Beikthano

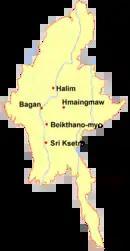
Map of the most important Pyu city-states

In October 1996, Beikthano, Hanlin and Sri Ksetra were proposed to be inscribed on the UNESCO World Heritage List. This proposal was approved by UNESCO in the 38th session of the World Heritage Committee held in May 2014 in Doha, Qatar. According to the UNESCO report, the Pyu Kingdom prospered for over 1,000 years between 200 BC and 900 AD. All three sites are inscribed under Criterion (ii), (iii), and (iv) covering an area of with a buffer zone of . The integrity assessment by UNESCO of the three sites is: "The completeness and reliability of dated archaeological sequences from the site, with the radiocarbon dates derived from intact architectural features dating back to 190 BCE, provide scientific proof of the entire one-thousand year period of occupation of the cities, and reinforces palaeographic dates provided by inscriptions in Pyu script on artifacts excavated at the site"